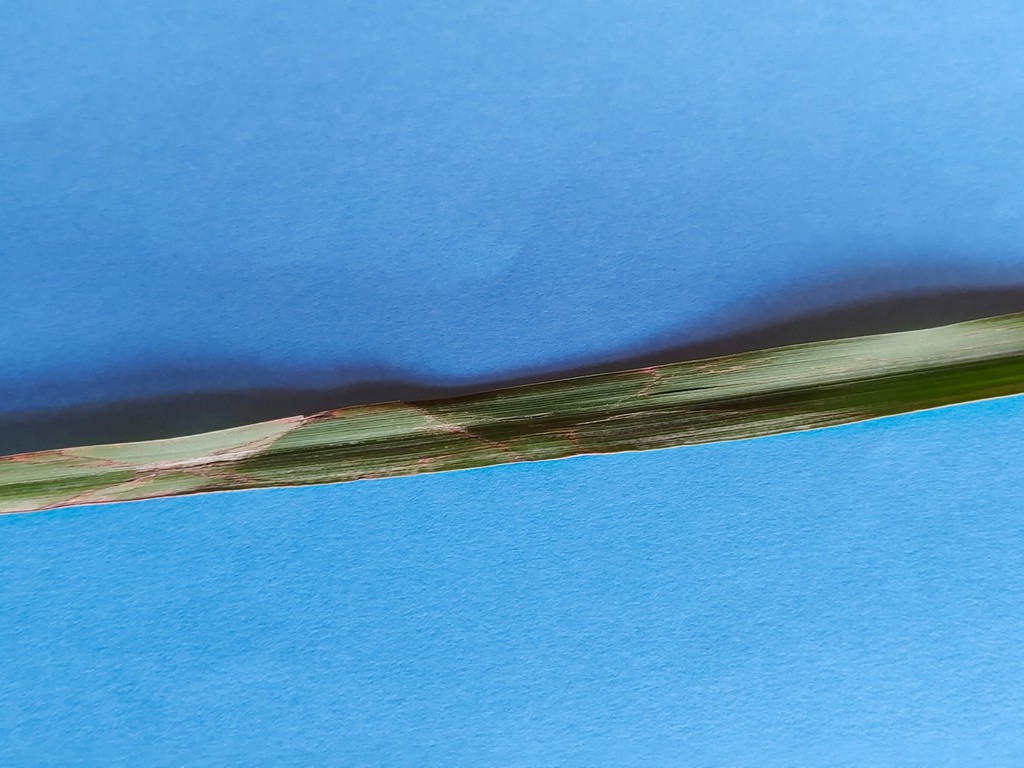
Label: Unhealthy